Ray Mattox

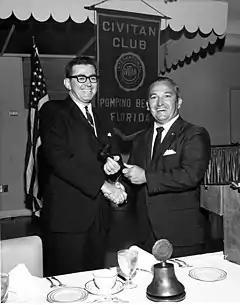
Mattox (right) with an unidentified man at the Civitan International, 1969

Mattox served in the Florida House of Representatives from 1957 to 1968 and again from 1972 to 1976. He lost his seat in the House, in 1976, when he ran as a Democratic candidate for United States representative from the Florida's 8th district. He received 14,876 votes, but lost in the Democratic primary election to candidate Andy Ireland, who won with 36,048 votes.